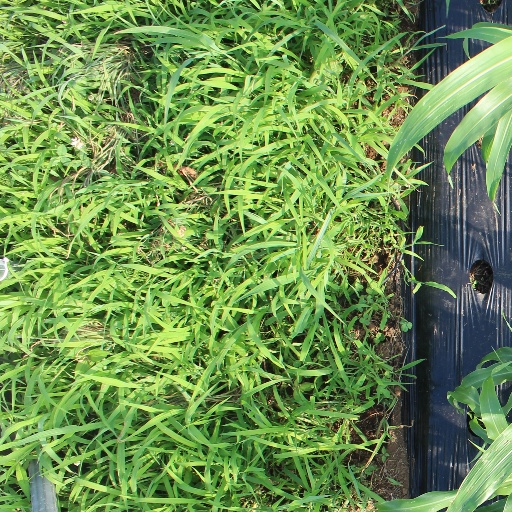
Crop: sorghum